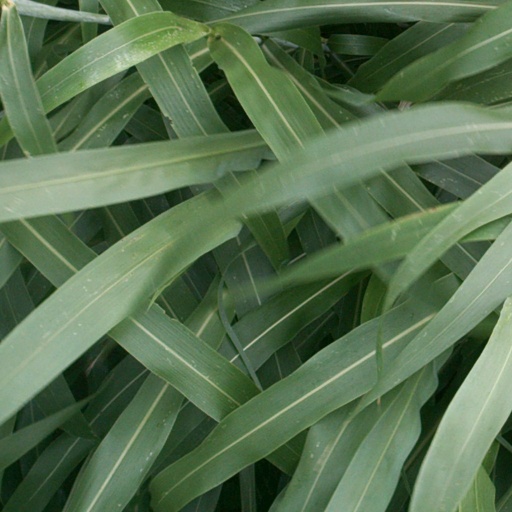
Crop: sorghum